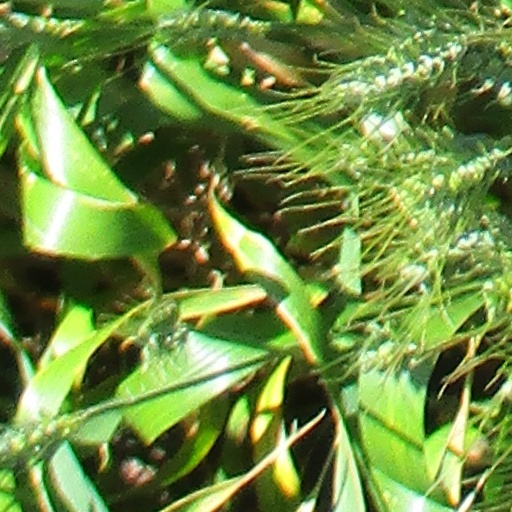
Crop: wheat